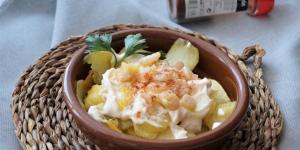
patatas arrieras